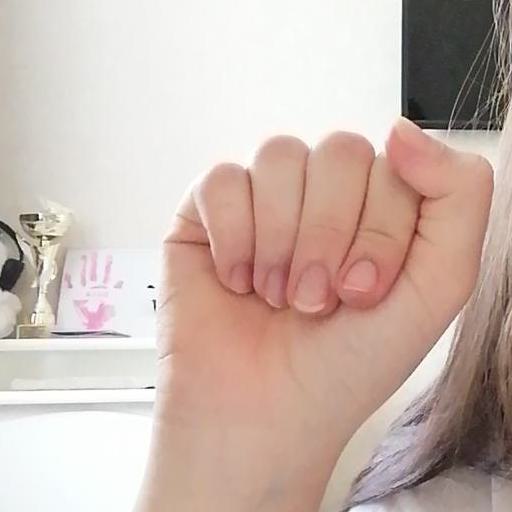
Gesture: fist